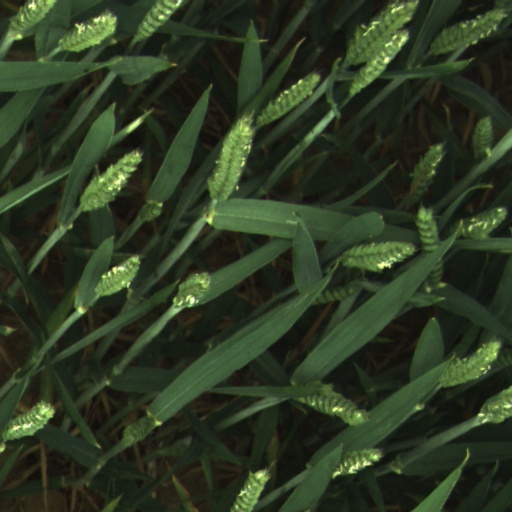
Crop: wheat